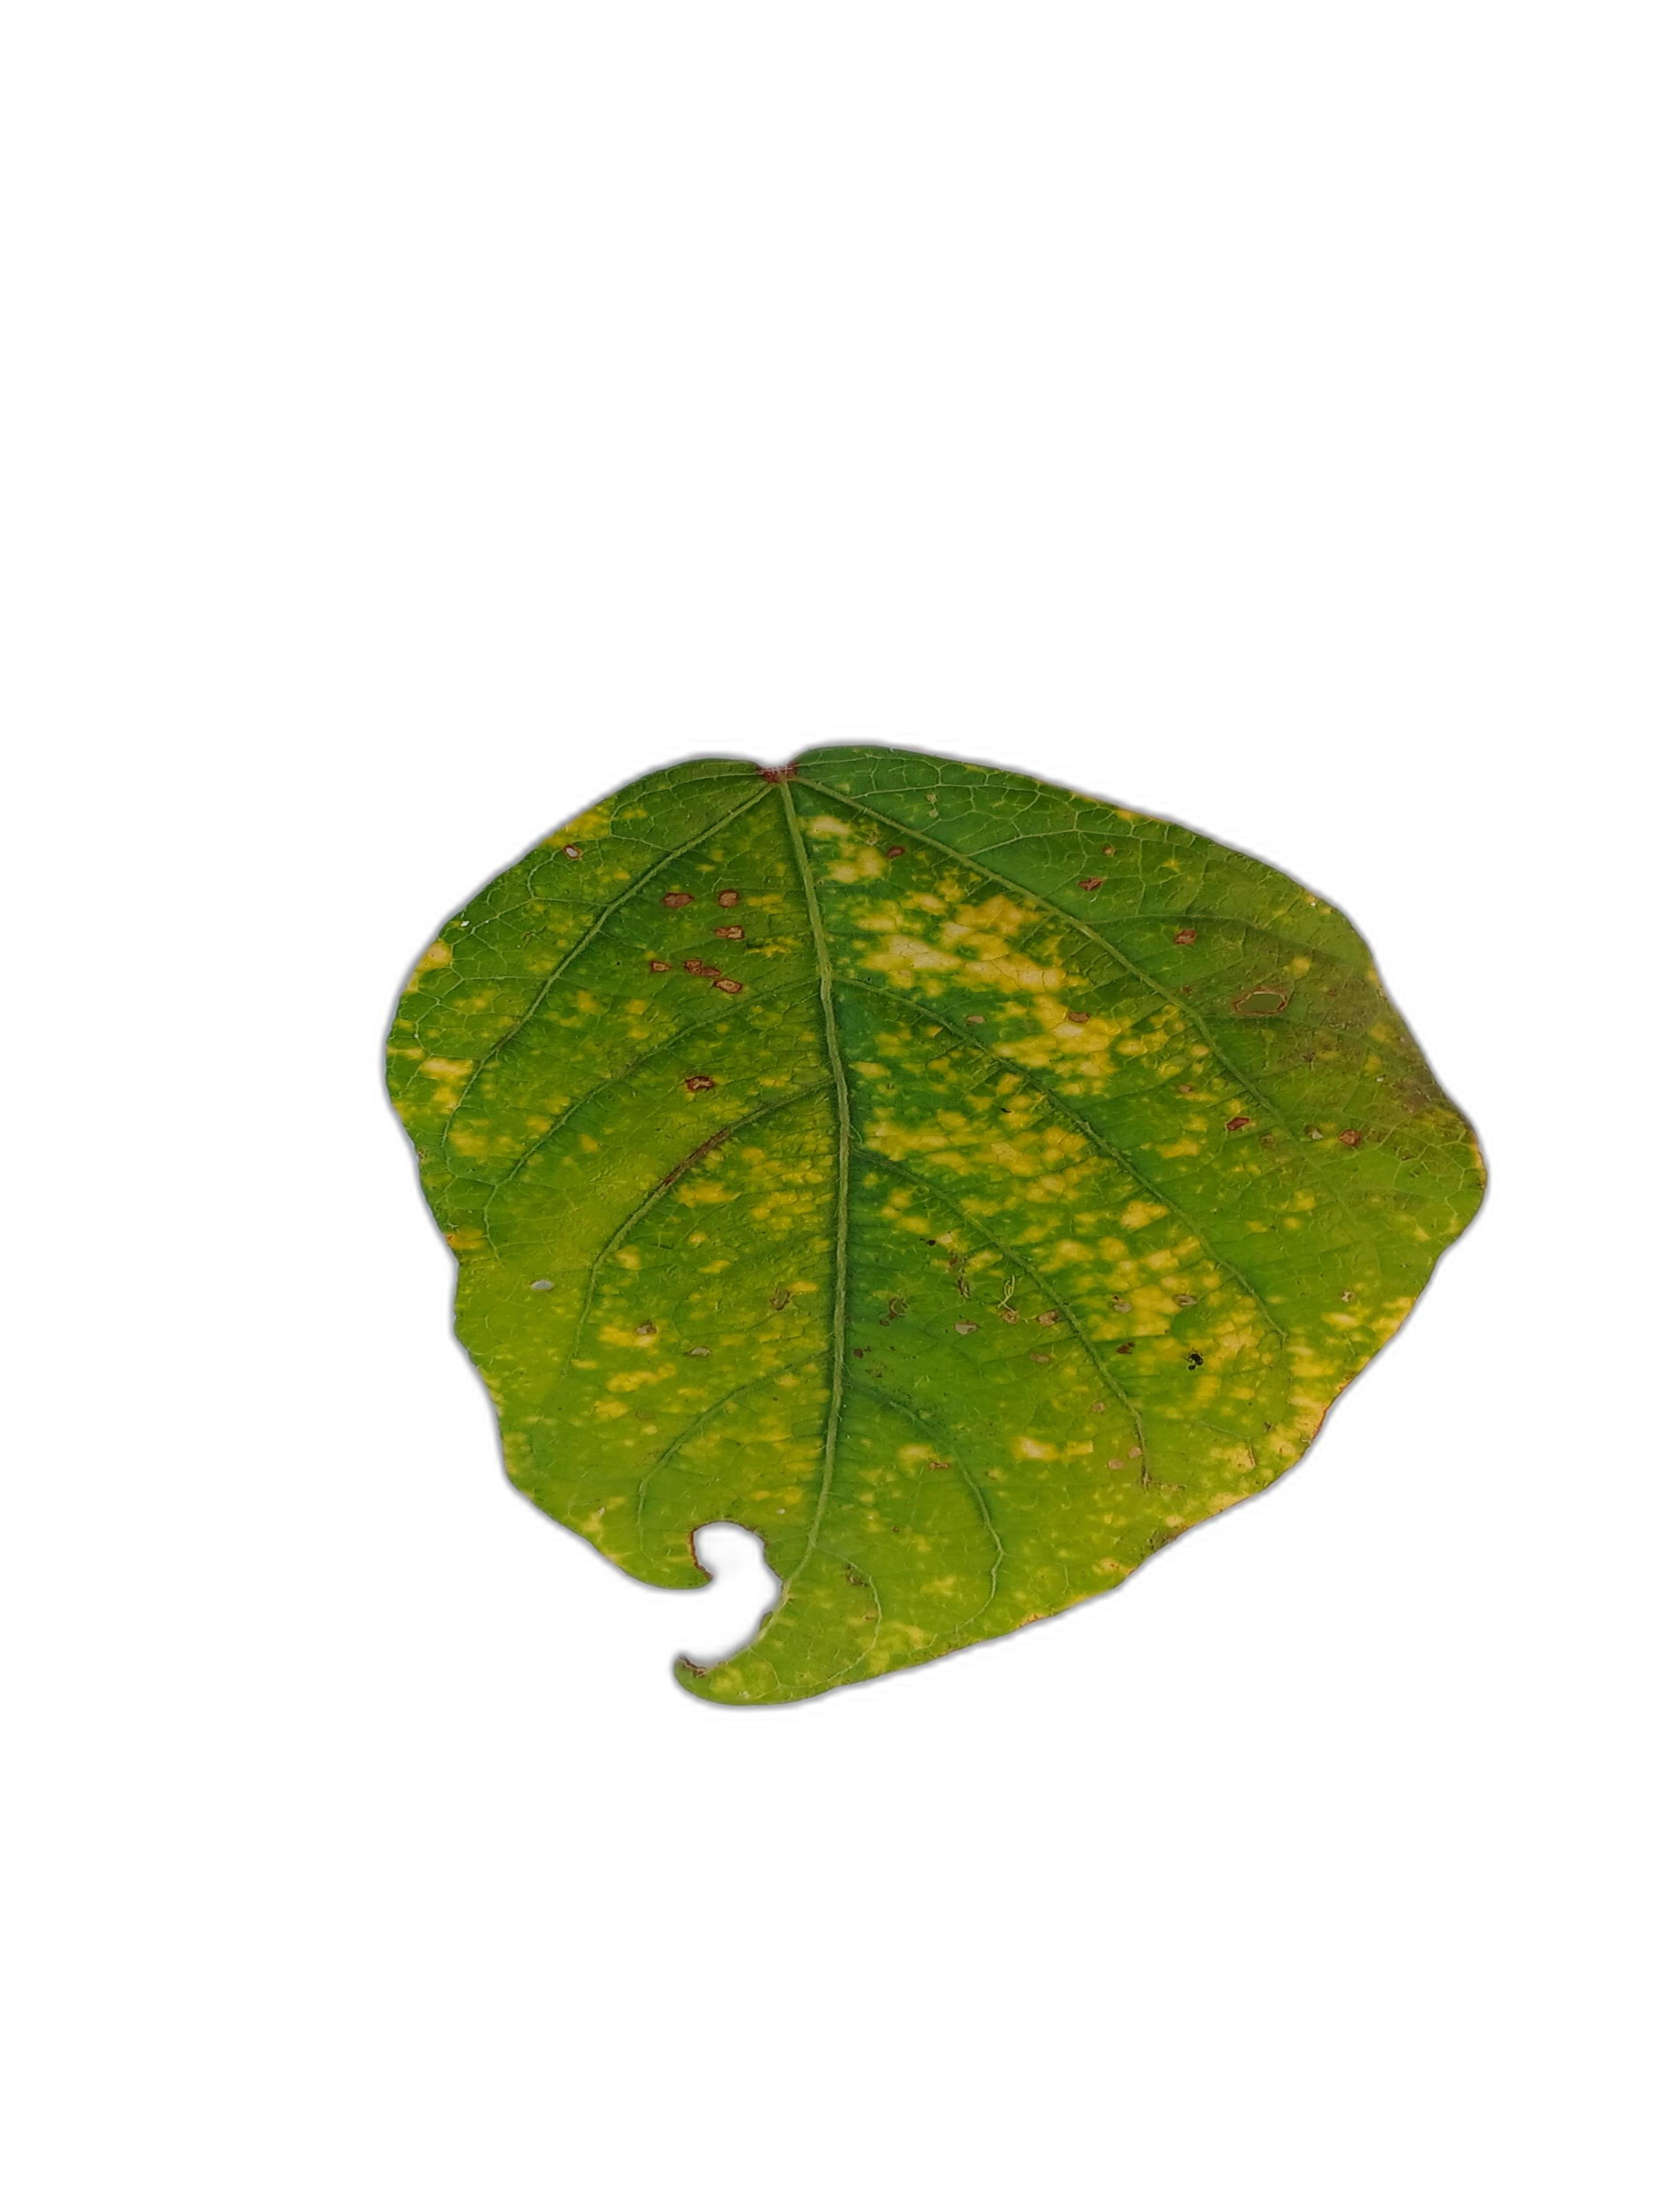
Label: Yellow Mosaic